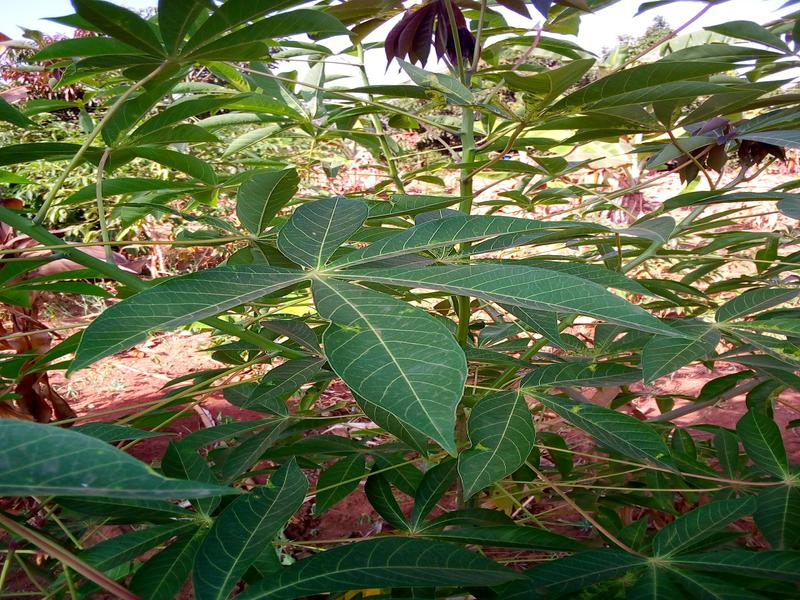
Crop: cassava
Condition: healthy